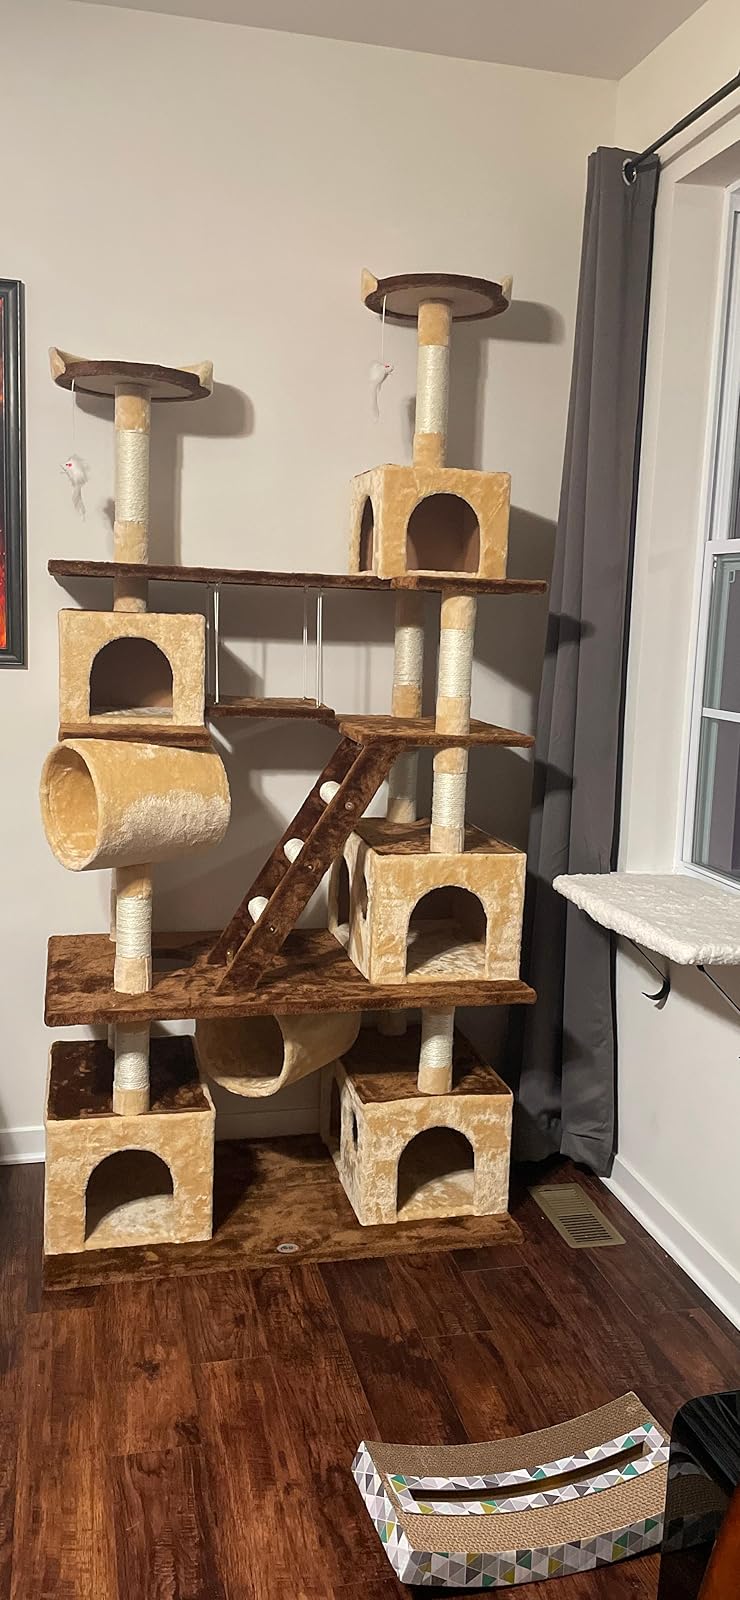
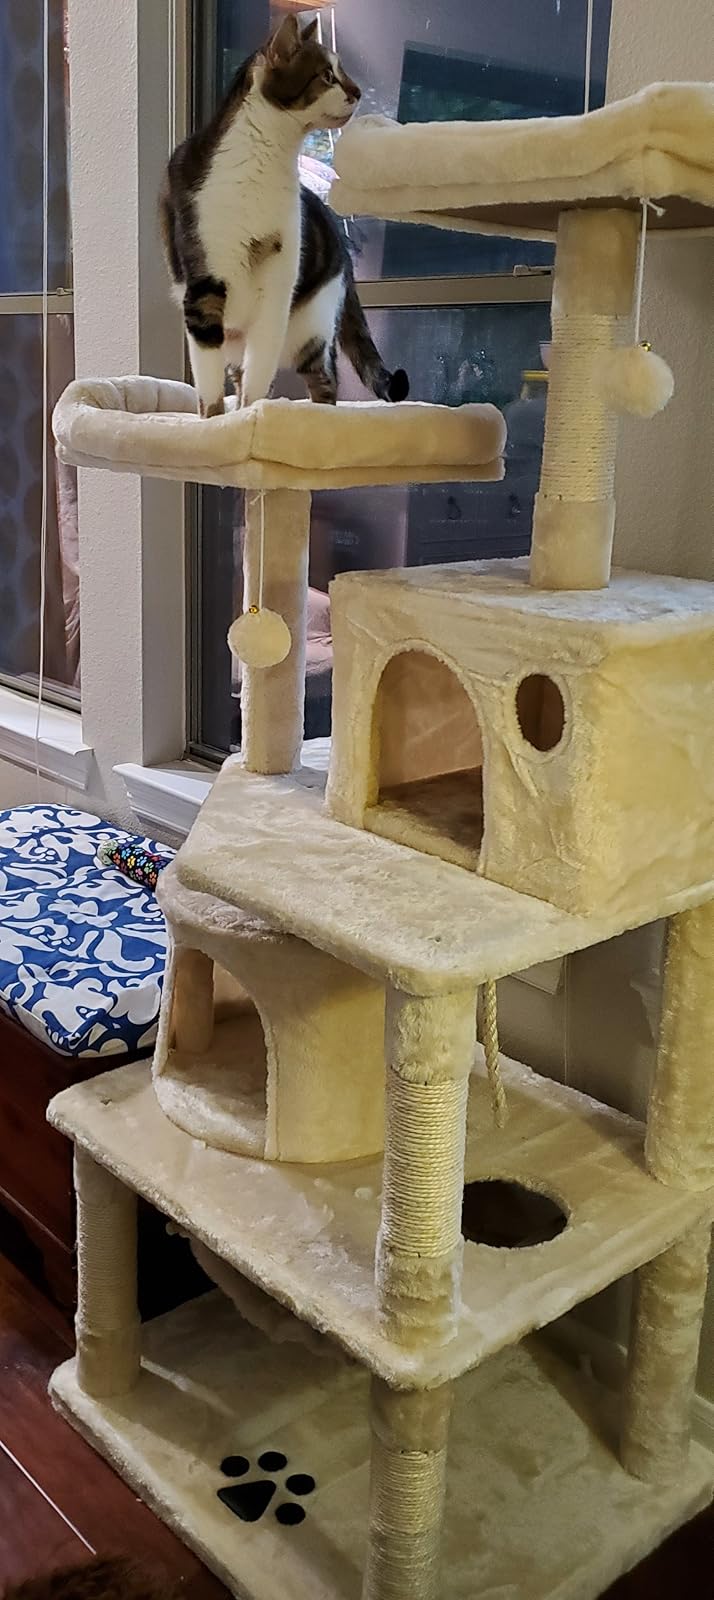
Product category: items_cat tree
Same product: no